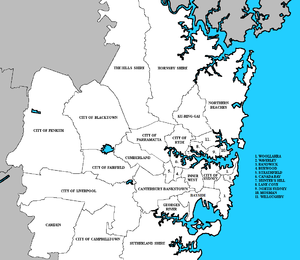
Carte montrant les zones de gouvernement local à Sydney.
Les Zones d'administration locale de Nouvelle-Galles du Sud en Australie sont sujettes à des remaniements périodiques par le gouvernement de l'État. Cette liste n'est par conséquent pas forcément à jour et doit être vérifiée régulièrement.